Somoza family

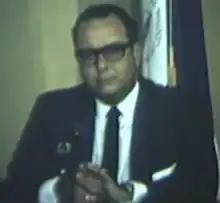
Anastasio Somoza Debayle in 1968

Anastasio Somoza Debayle (5 December 1925 – 17 September 1980) was the youngest son of Anastasio Somoza García. He received an American education at West Point and was the Head of the National Guard from 1955.